Joseph Smith–History

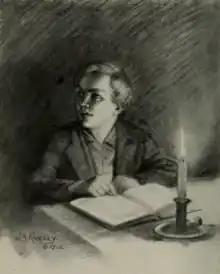
A depiction of the young Joseph Smith reading the Bible.

Franklin D. Richards, Willard Richards's nephew and a member of the Quorum of the Twelve Apostles, extracted excerpts from the "History of the Church" and published them in 1851, hoping that the selection would "increase the members' ability to defend the faith." In the years leading up to the canonization of Joseph Smith–History, Brigham Young and other leaders of the church had expressed growing concern over members' lack of understanding of church history, particularly among the younger generations. Richards focused on extracting the main events of the text, excluding revelations given to Smith in God's words. He emphasized that this passage's intended audience was existing members of the church, not newcomers to the faith. Church leader Orson Pratt recognized the value of Smith's history and played a pivotal role in its becoming important in the eyes of church members. He also recognized its potential as a proselyting tool; the mid to late 1800s saw a boom in the usage of Smith's account by missionaries. When Franklin Richards compiled the Pearl of Great Price, he chose to include the passage he had extracted from the "History of the Church." The excerpts had been pulled from the earliest section of the history: the 59 pages scribed by James Mulholland.